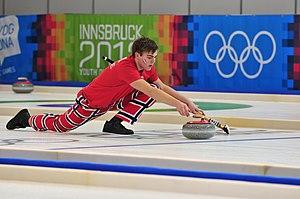
Le curling est un sport de précision pratiqué sur la glace avec des pierres en granite, taillées et polies selon un gabarit international. Le but est de placer les pierres le plus près possible d'une cible circulaire dessinée sur la glace, appelée la maison.
La Norvège a participé aux Jeux olympiques de la jeunesse d'hiver de 2012 à Innsbruck en Autriche du 13 au 22 janvier 2012.